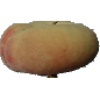
Label: Peach Flat 1